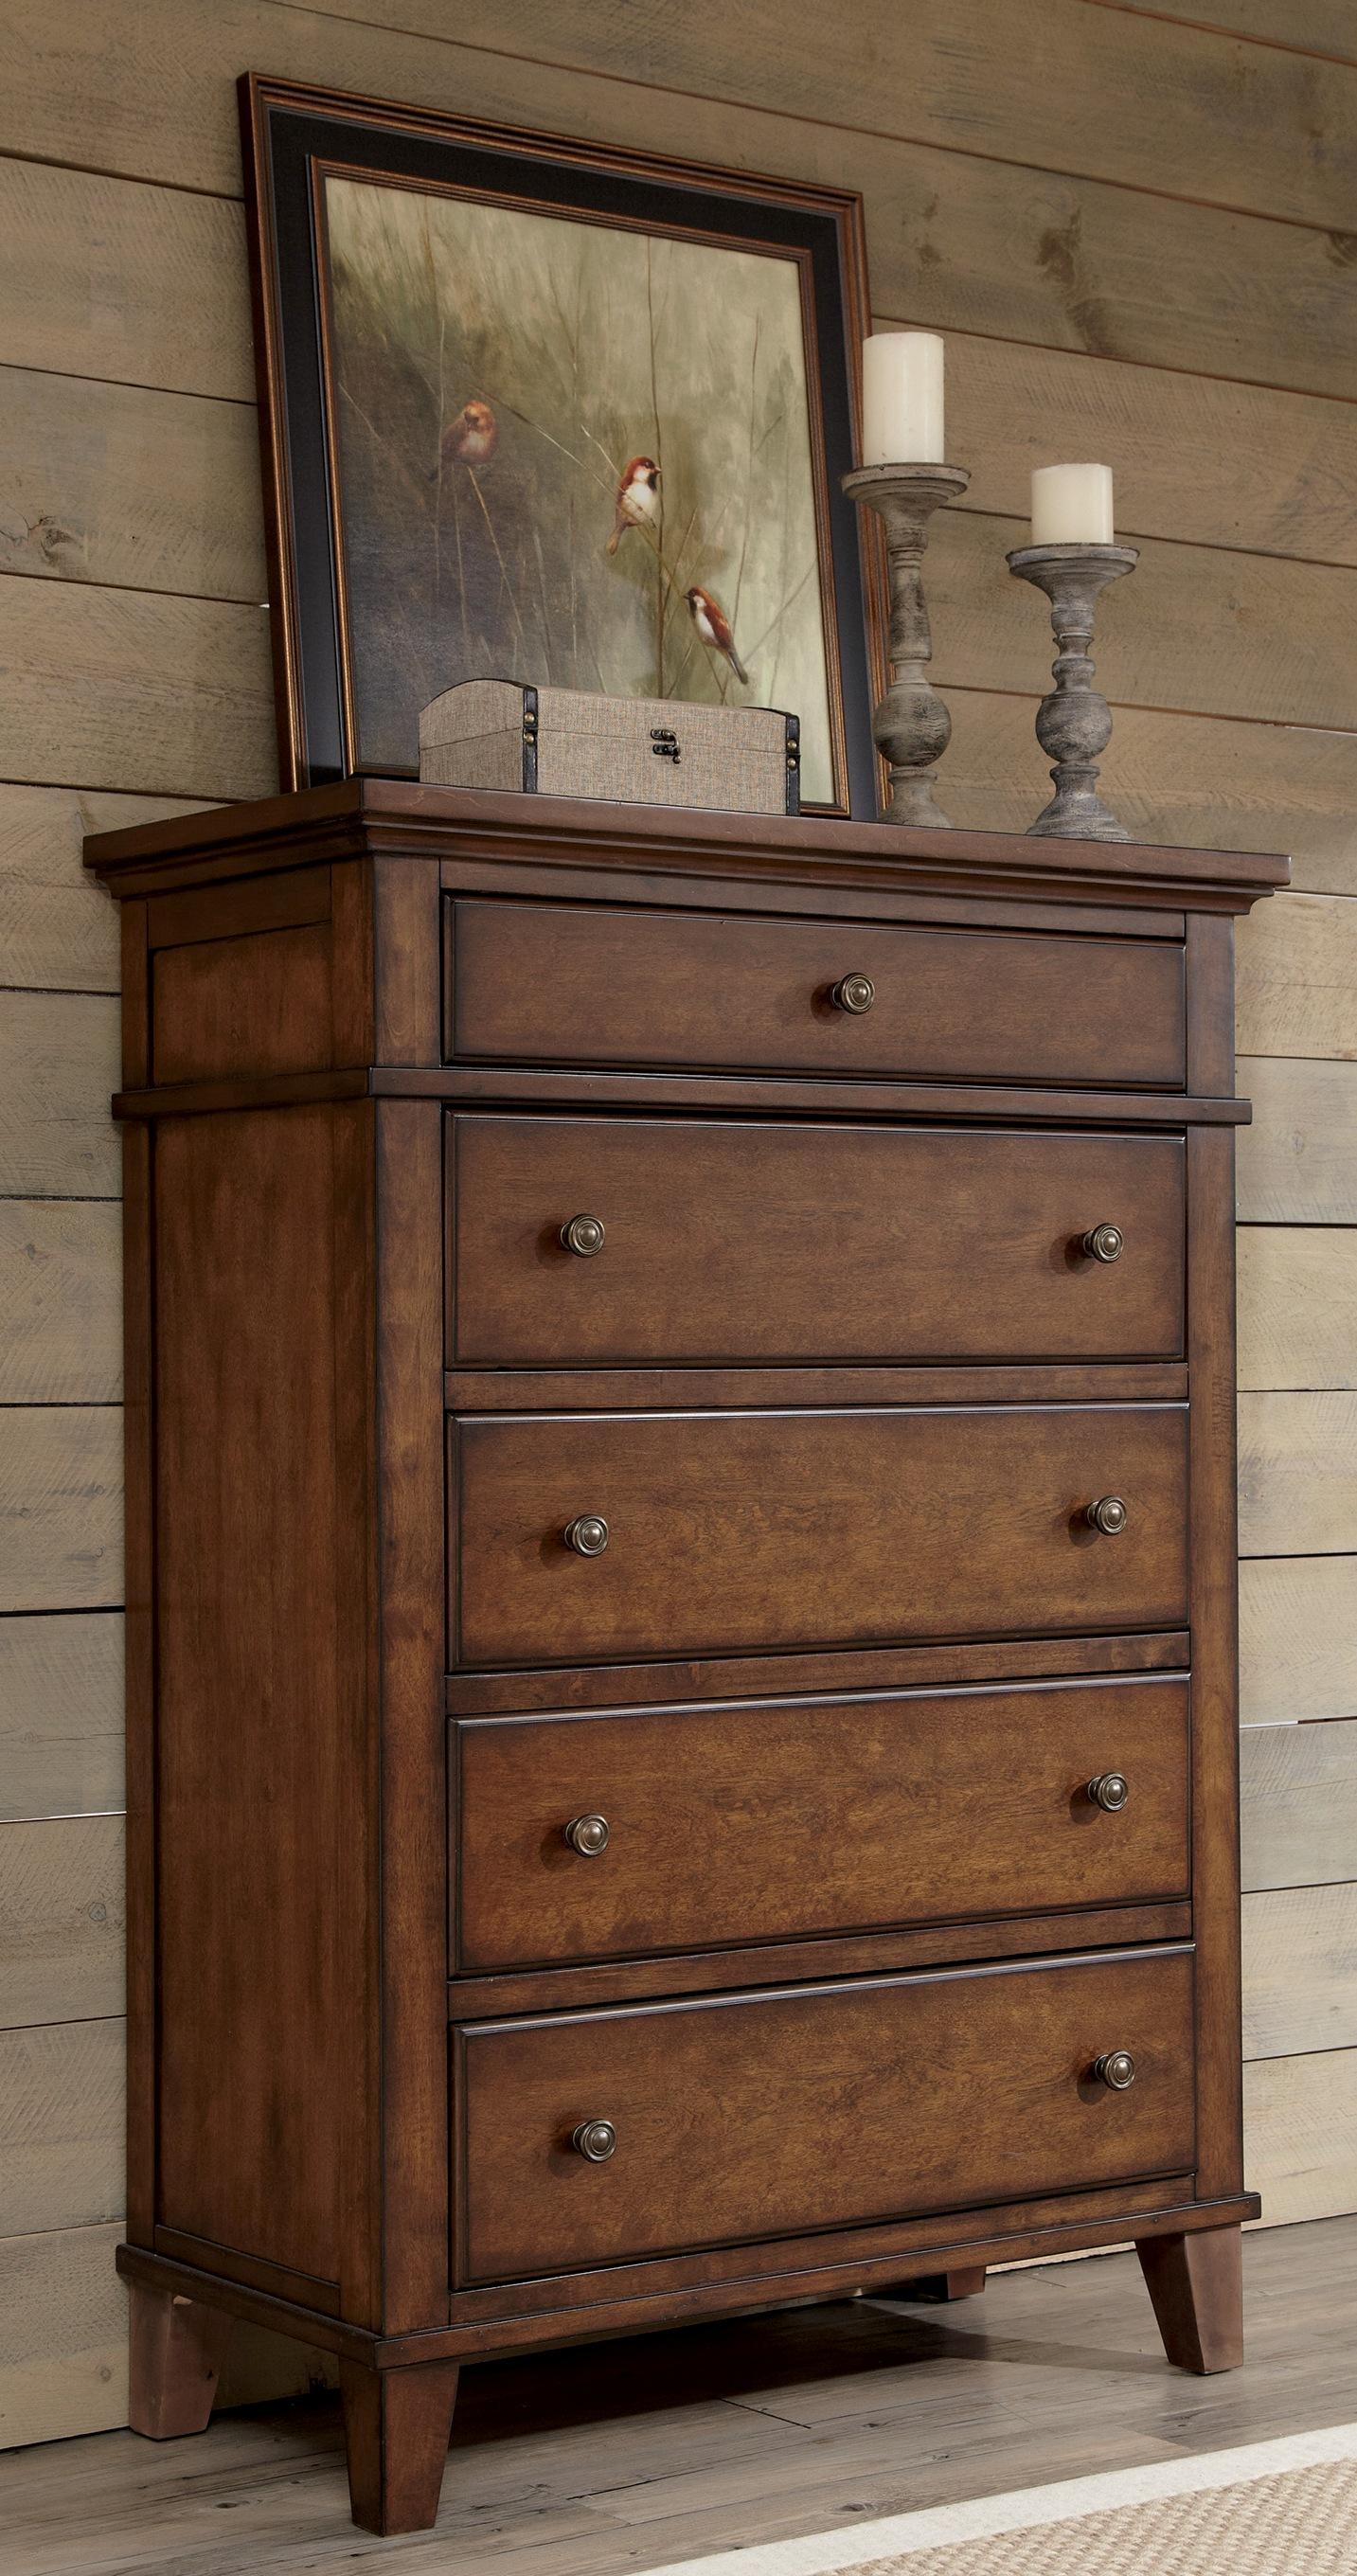
Category: Dressers & Chests
Style: Rustic